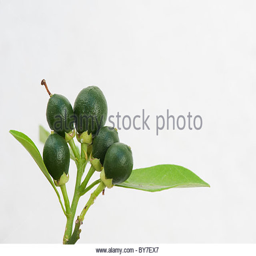
young unripe orange fruit on the plant against white background